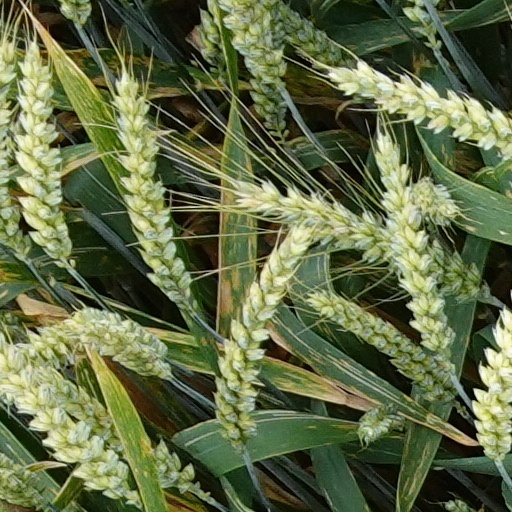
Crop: wheat